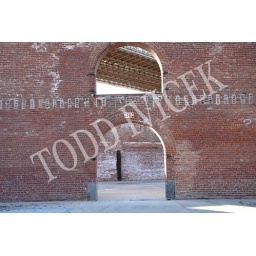
I love the sign above the door and how that way is obviously not an exit but to more brick.